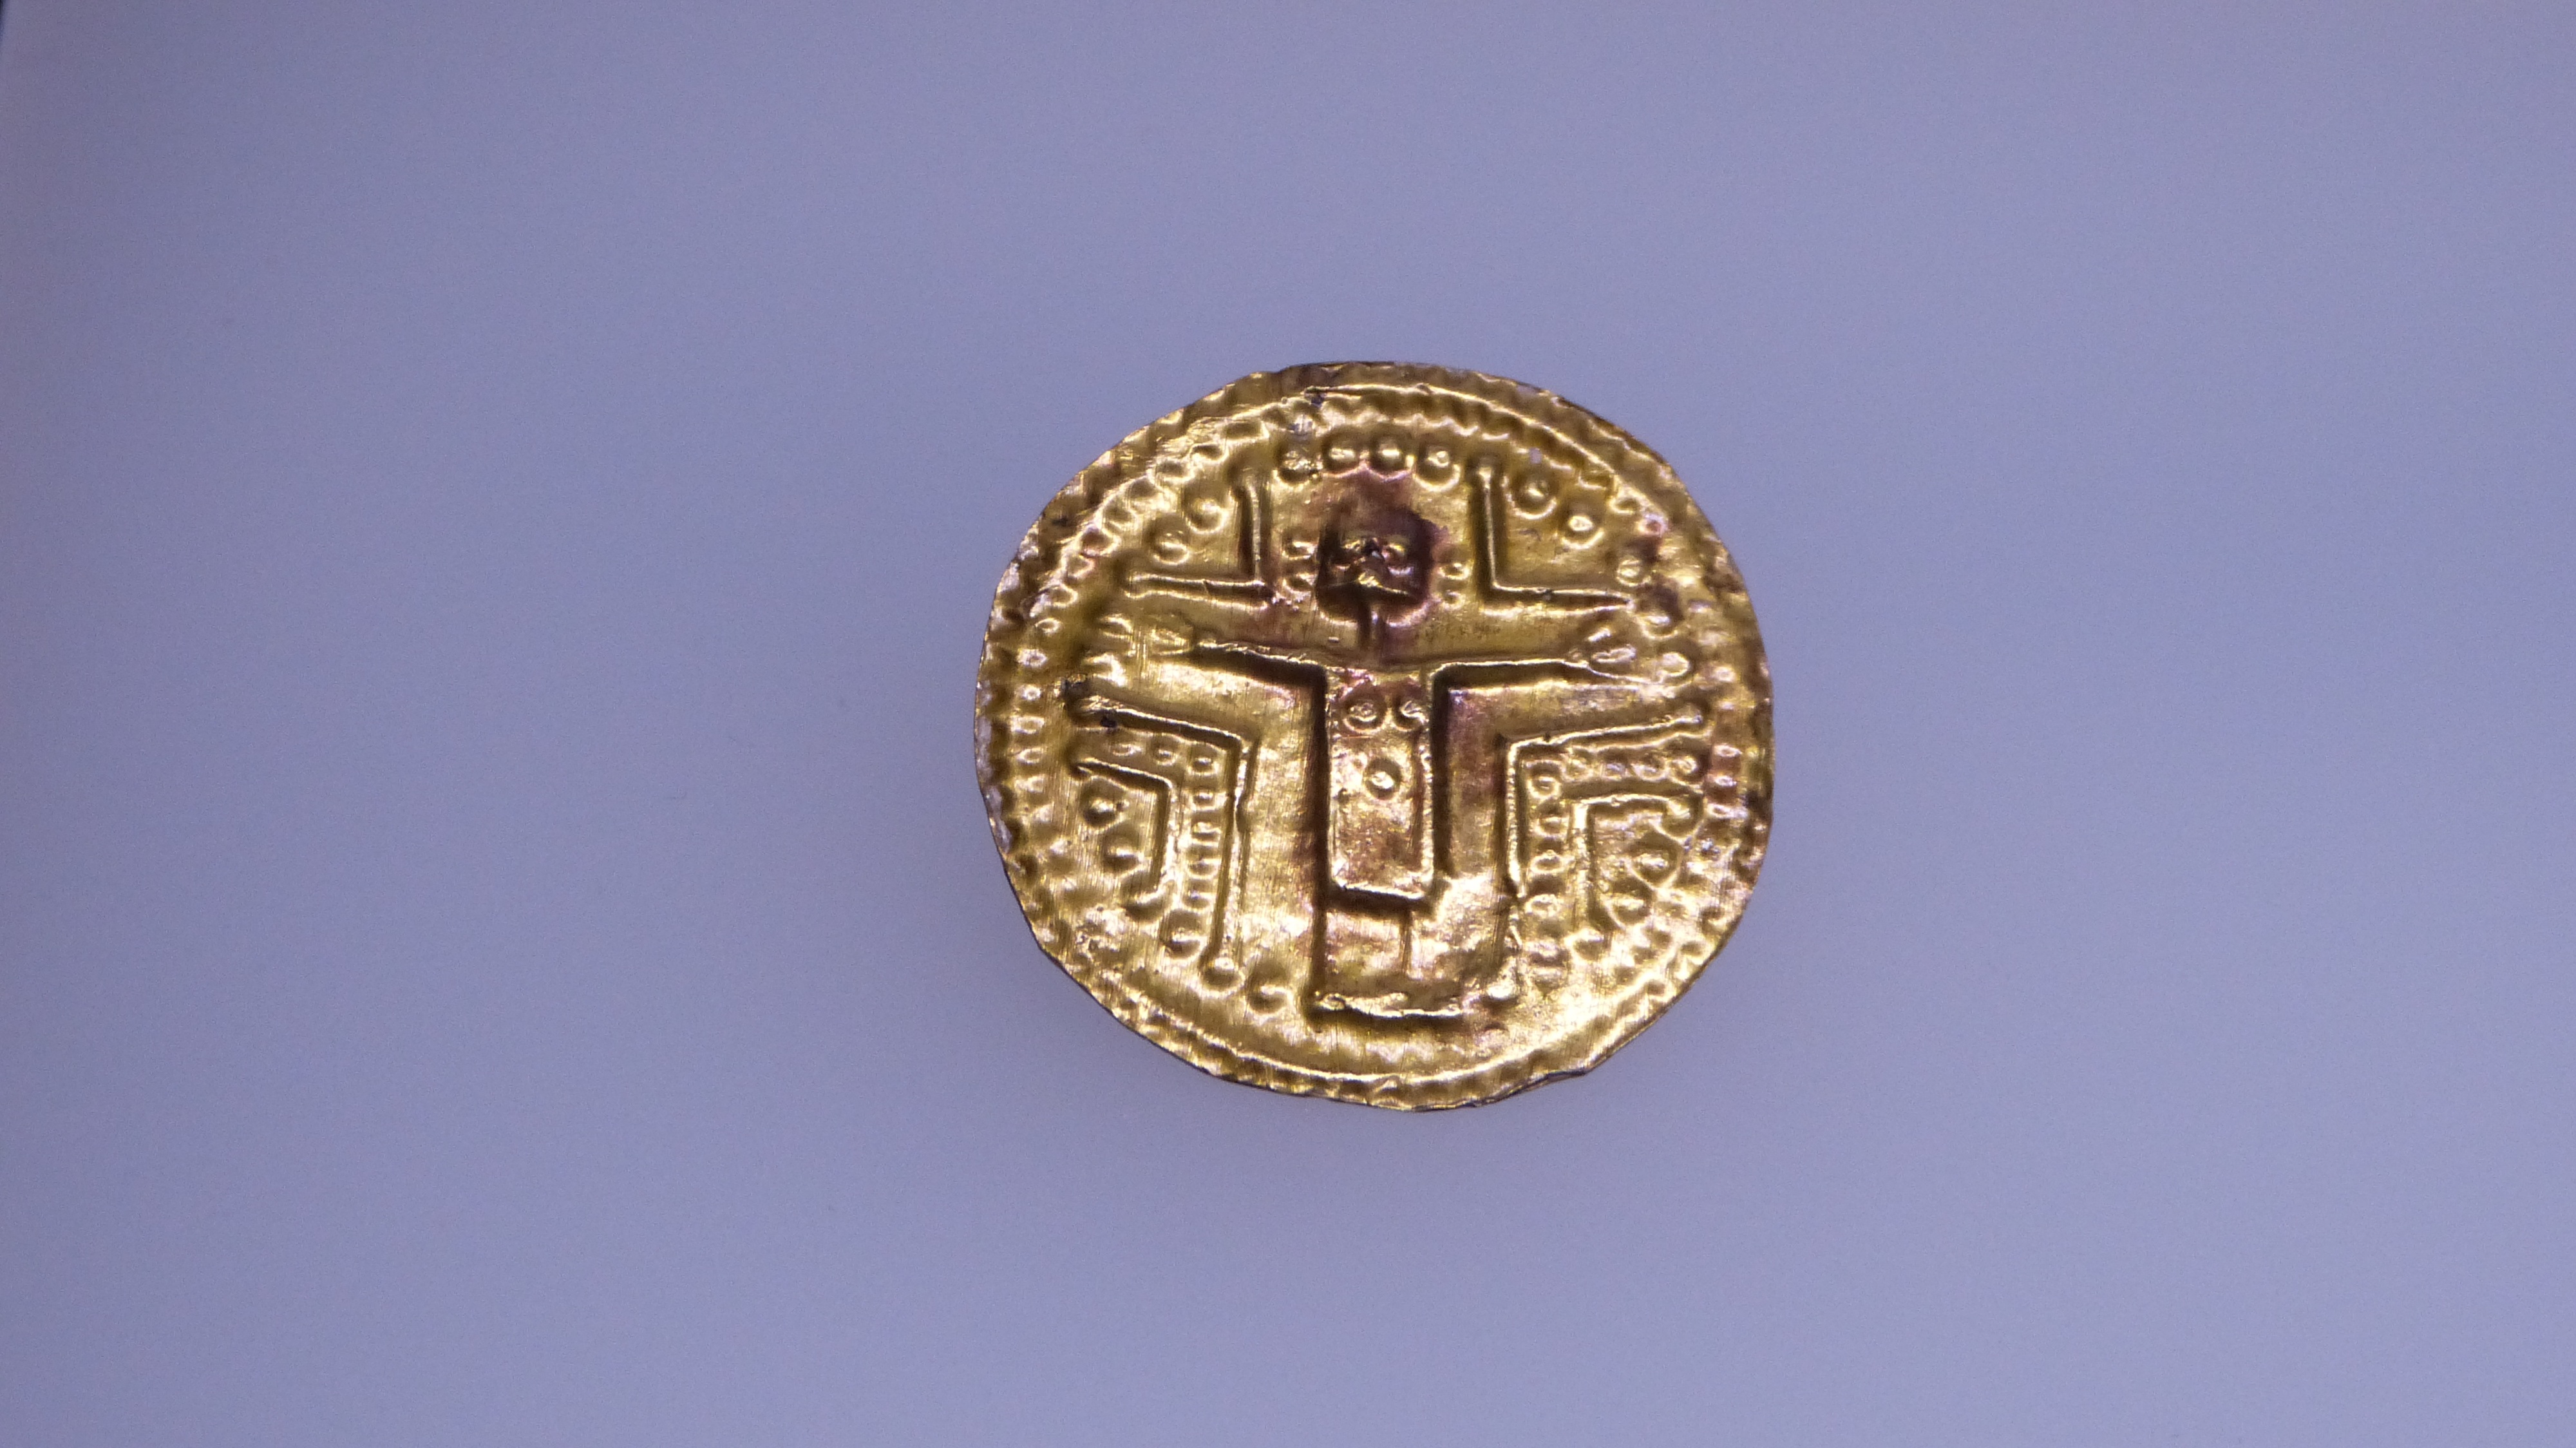
golden, museum, money, jewellery, gold, brass, currency, coin, medal, shiny, treasure, viking, coins, award, valuable, fashion accessory, haithabu